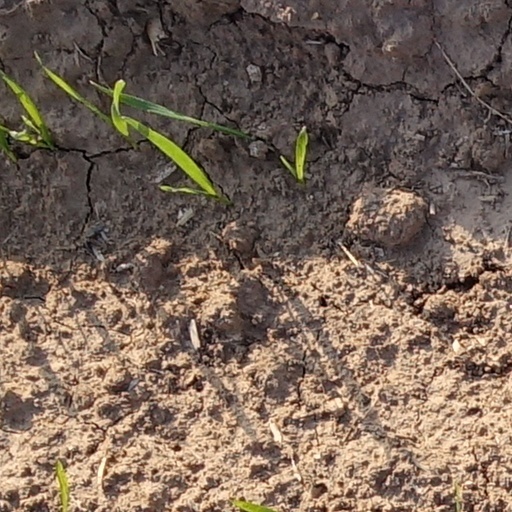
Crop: wheat